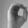
ASL letter: O